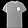
Label: T - shirt / top